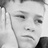
Emotion: sad